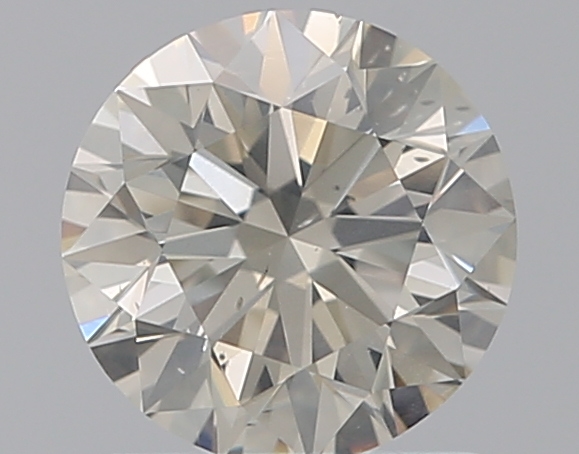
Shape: round
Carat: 1.01
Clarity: SI2
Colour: J
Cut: EX
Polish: EX
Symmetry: EX
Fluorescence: N
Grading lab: GIA
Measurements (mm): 6.37 x 6.41 x 4.01